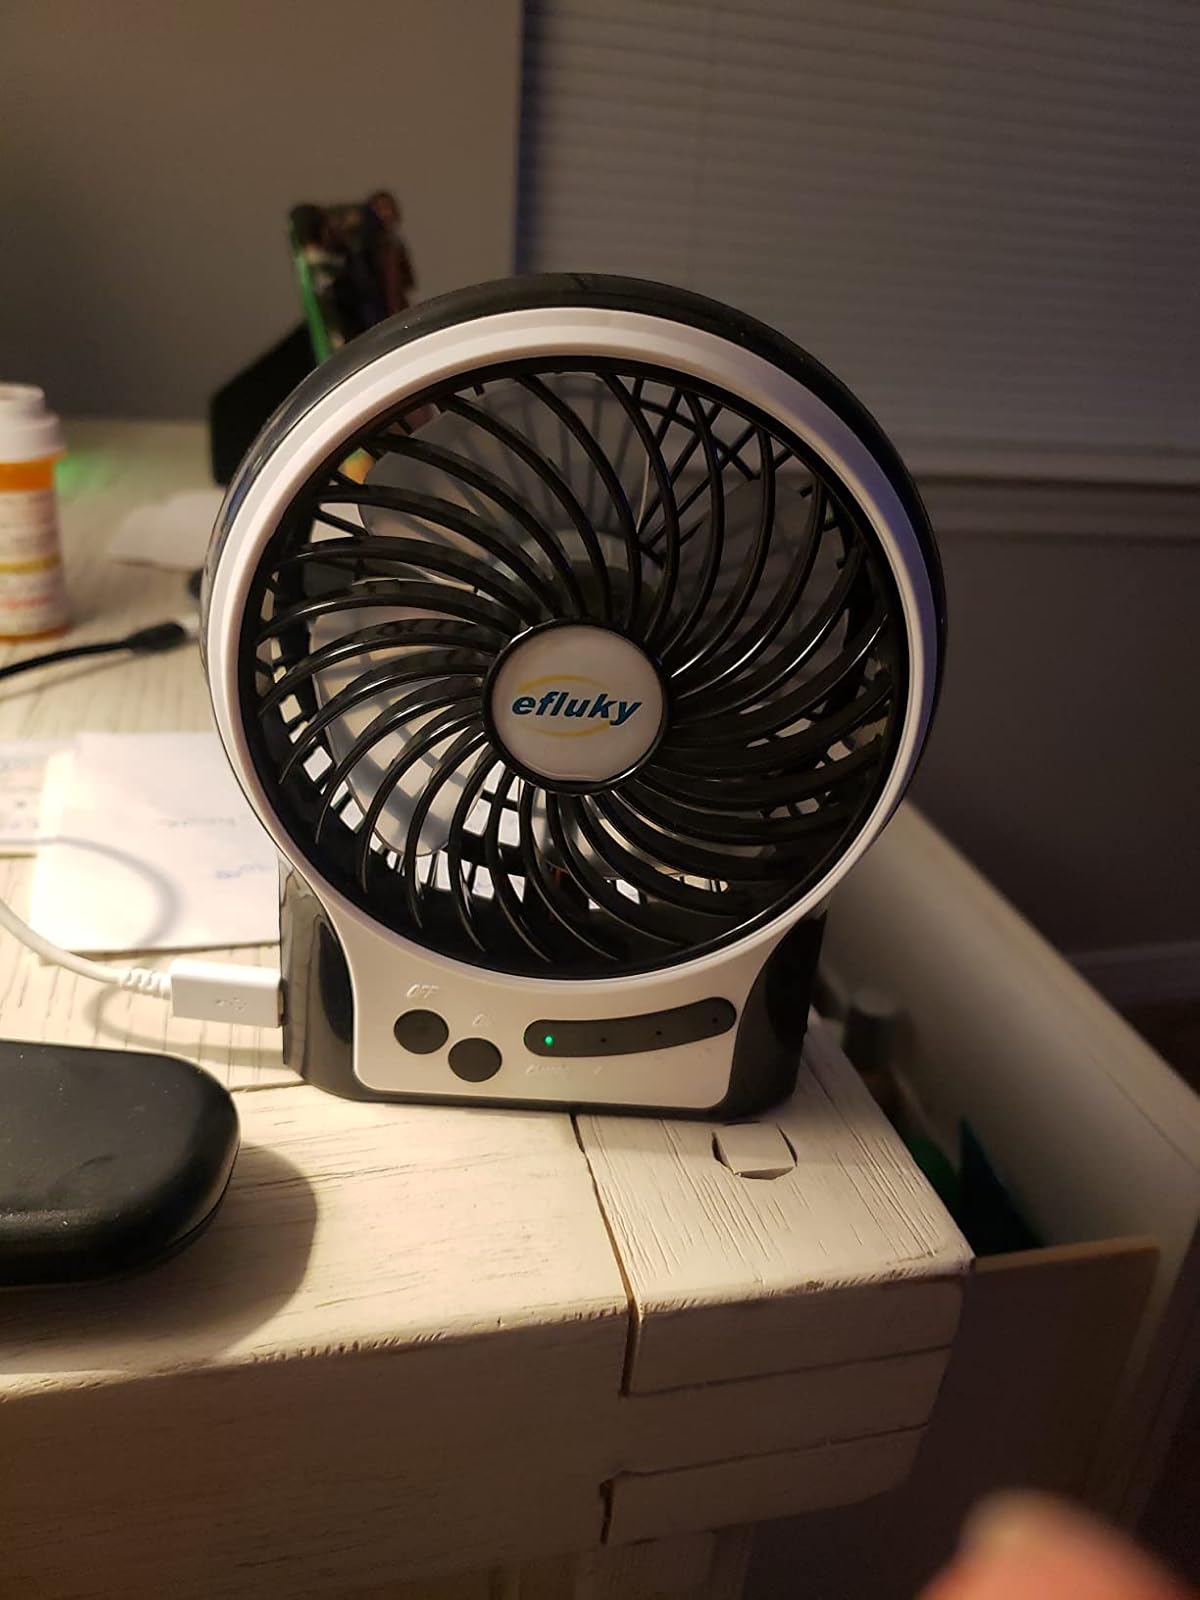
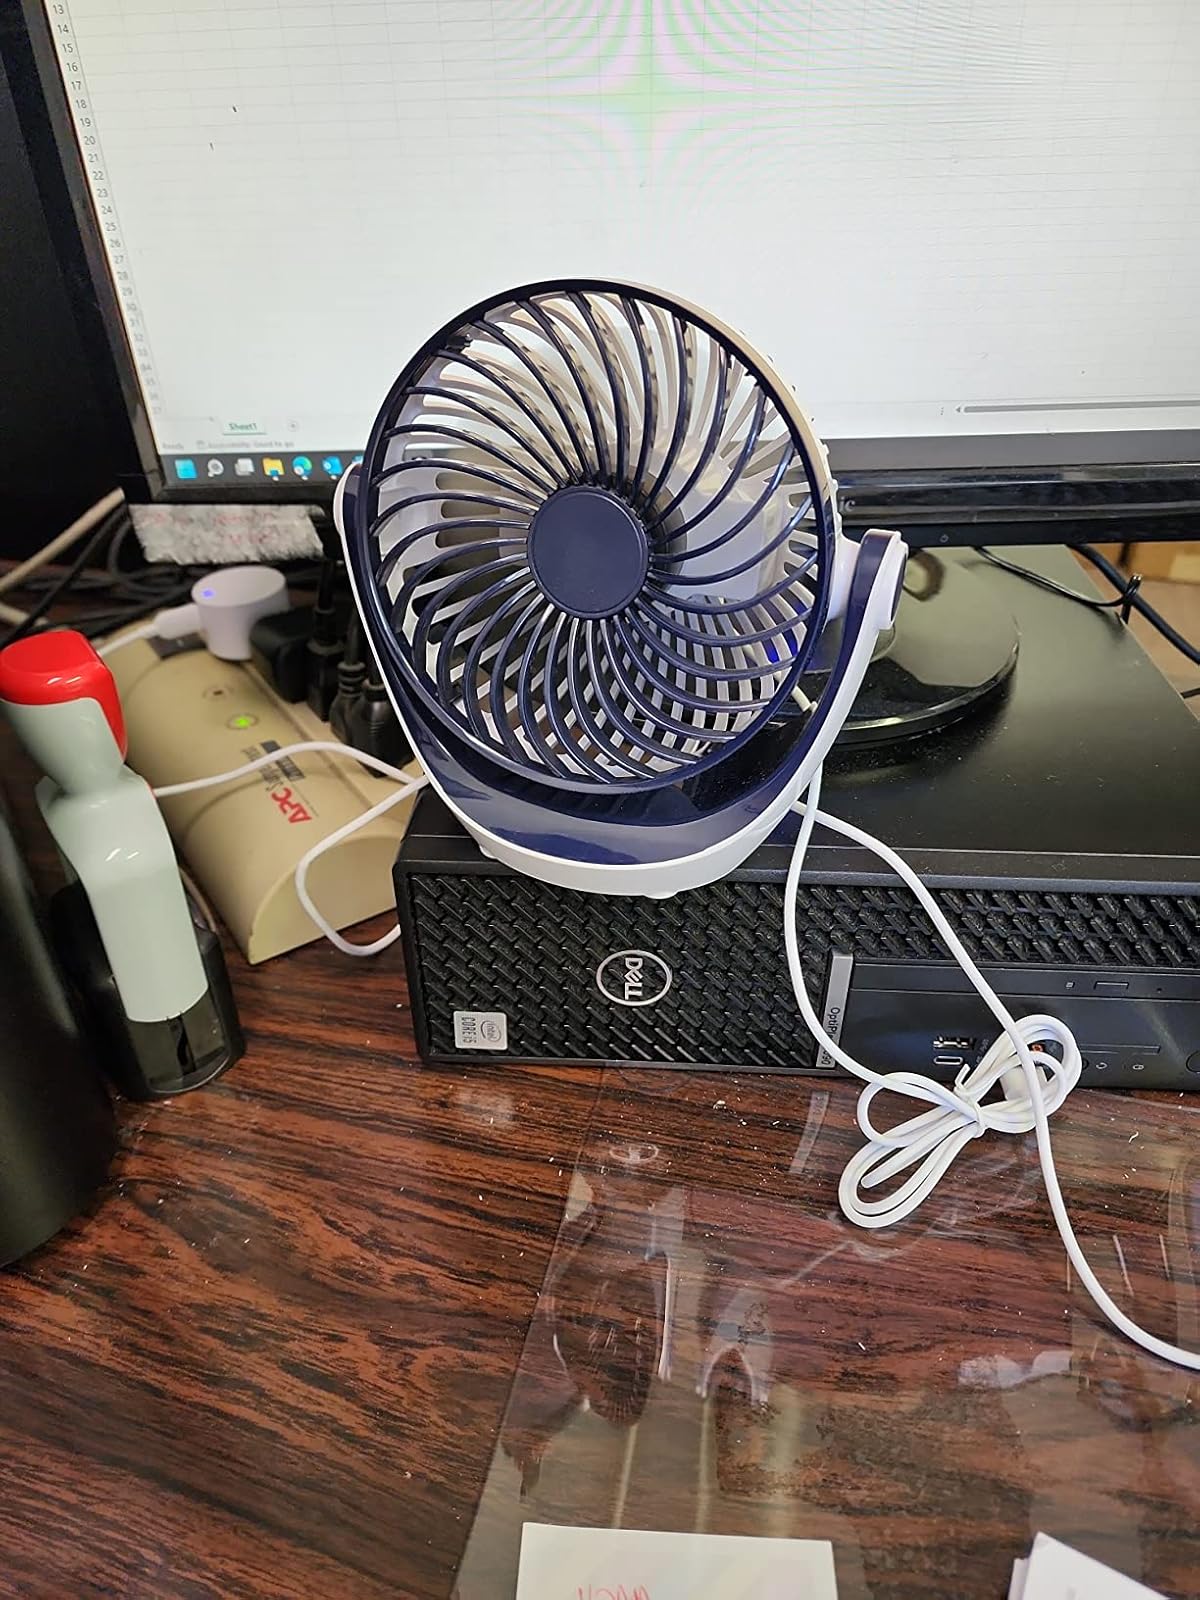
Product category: fan
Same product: no